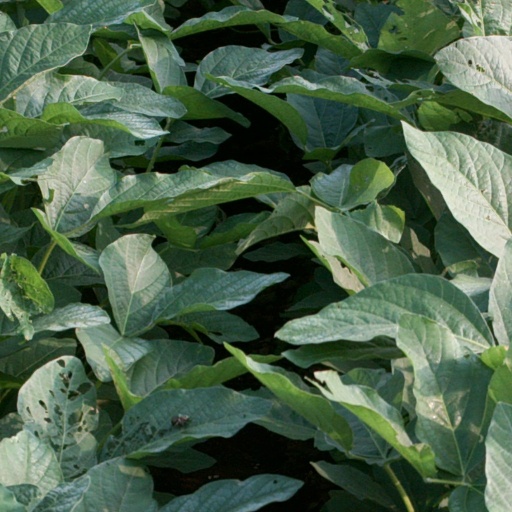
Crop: soybean